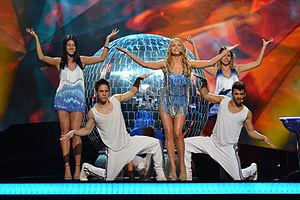
La Biélorussie a participé au Concours Eurovision de la chanson 2013.
La Biélorussie participe au Concours Eurovision de la chanson, depuis sa quarante-neuvième édition, en 2004, et ne l’a encore jamais remporté.